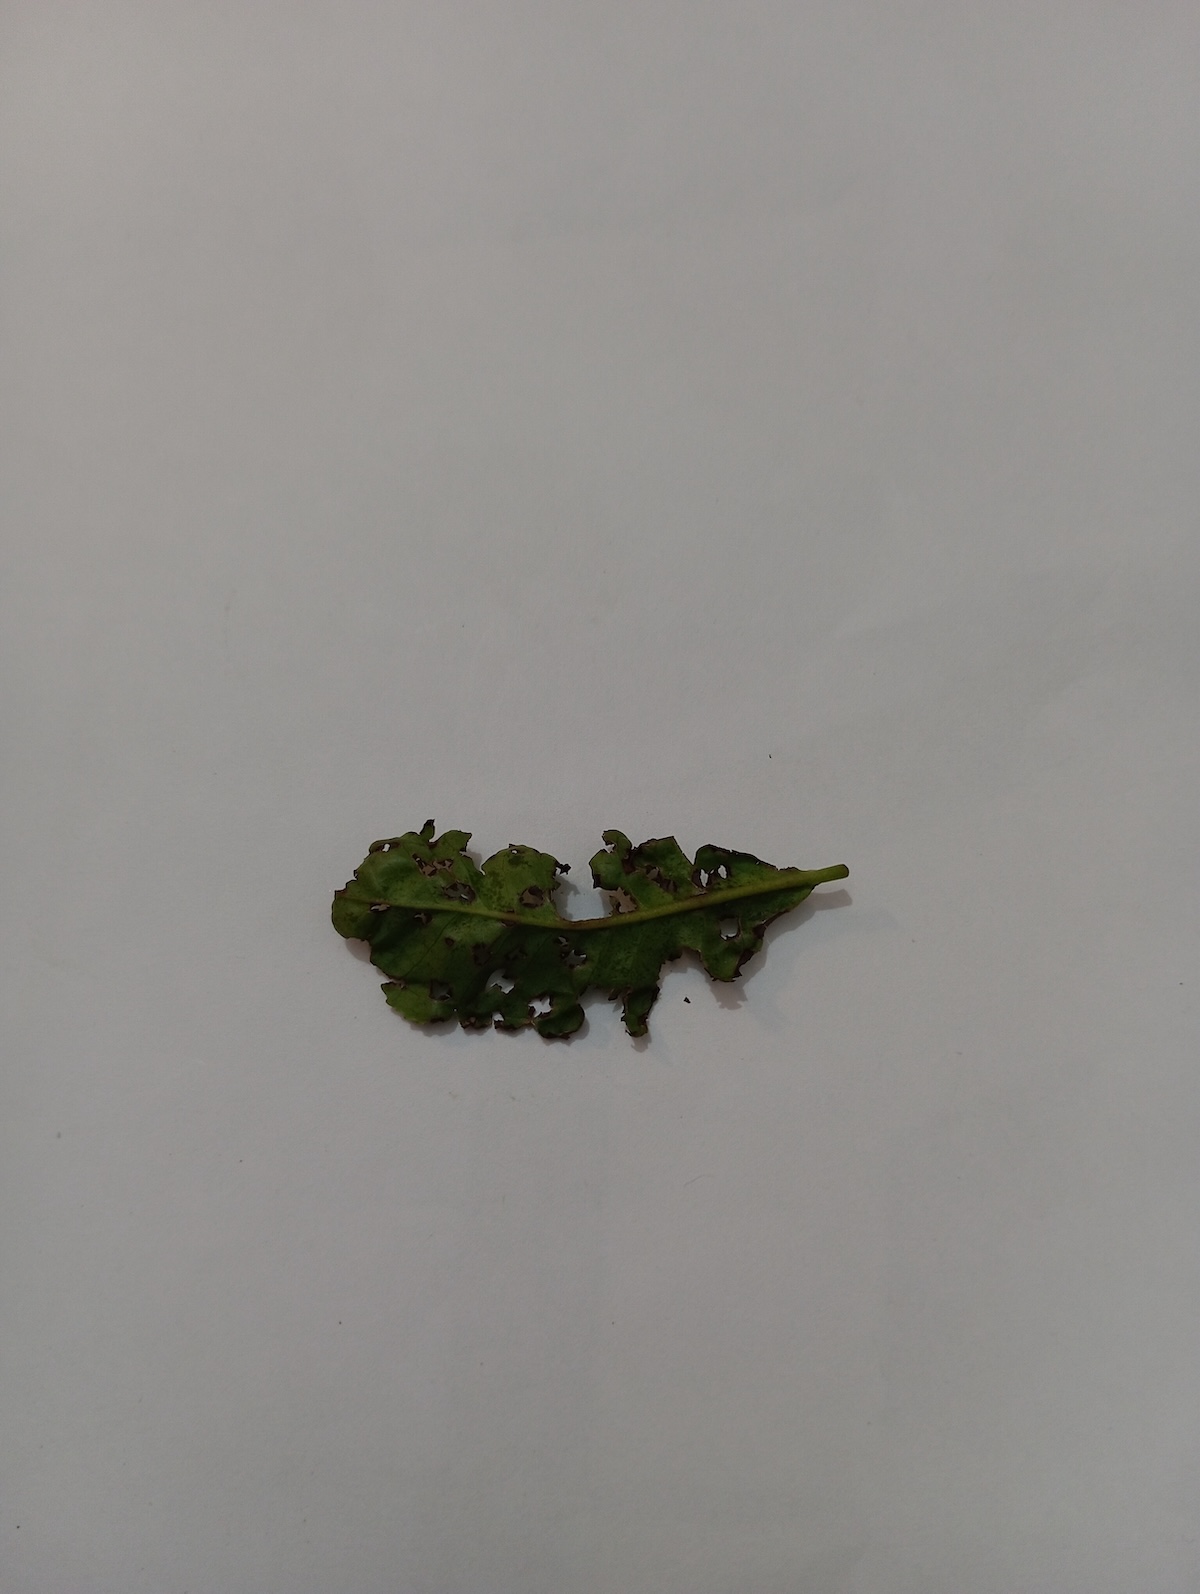
Label: Green mirid bug